Onamia, Minnesota

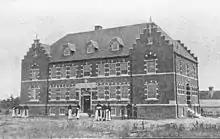
A recently constructed cloister in Onamia, 1922

As of the census of 2010, there were 878 people, 349 households, and 167 families living in the city. The population density was . There were 398 housing units at an average density of . The racial makeup of the city was 83.0% White, 2.3% African American, 9.9% Native American, 0.7% Asian, 0.3% from other races, and 3.8% from two or more races. Hispanic or Latino of any race were 1.7% of the population.